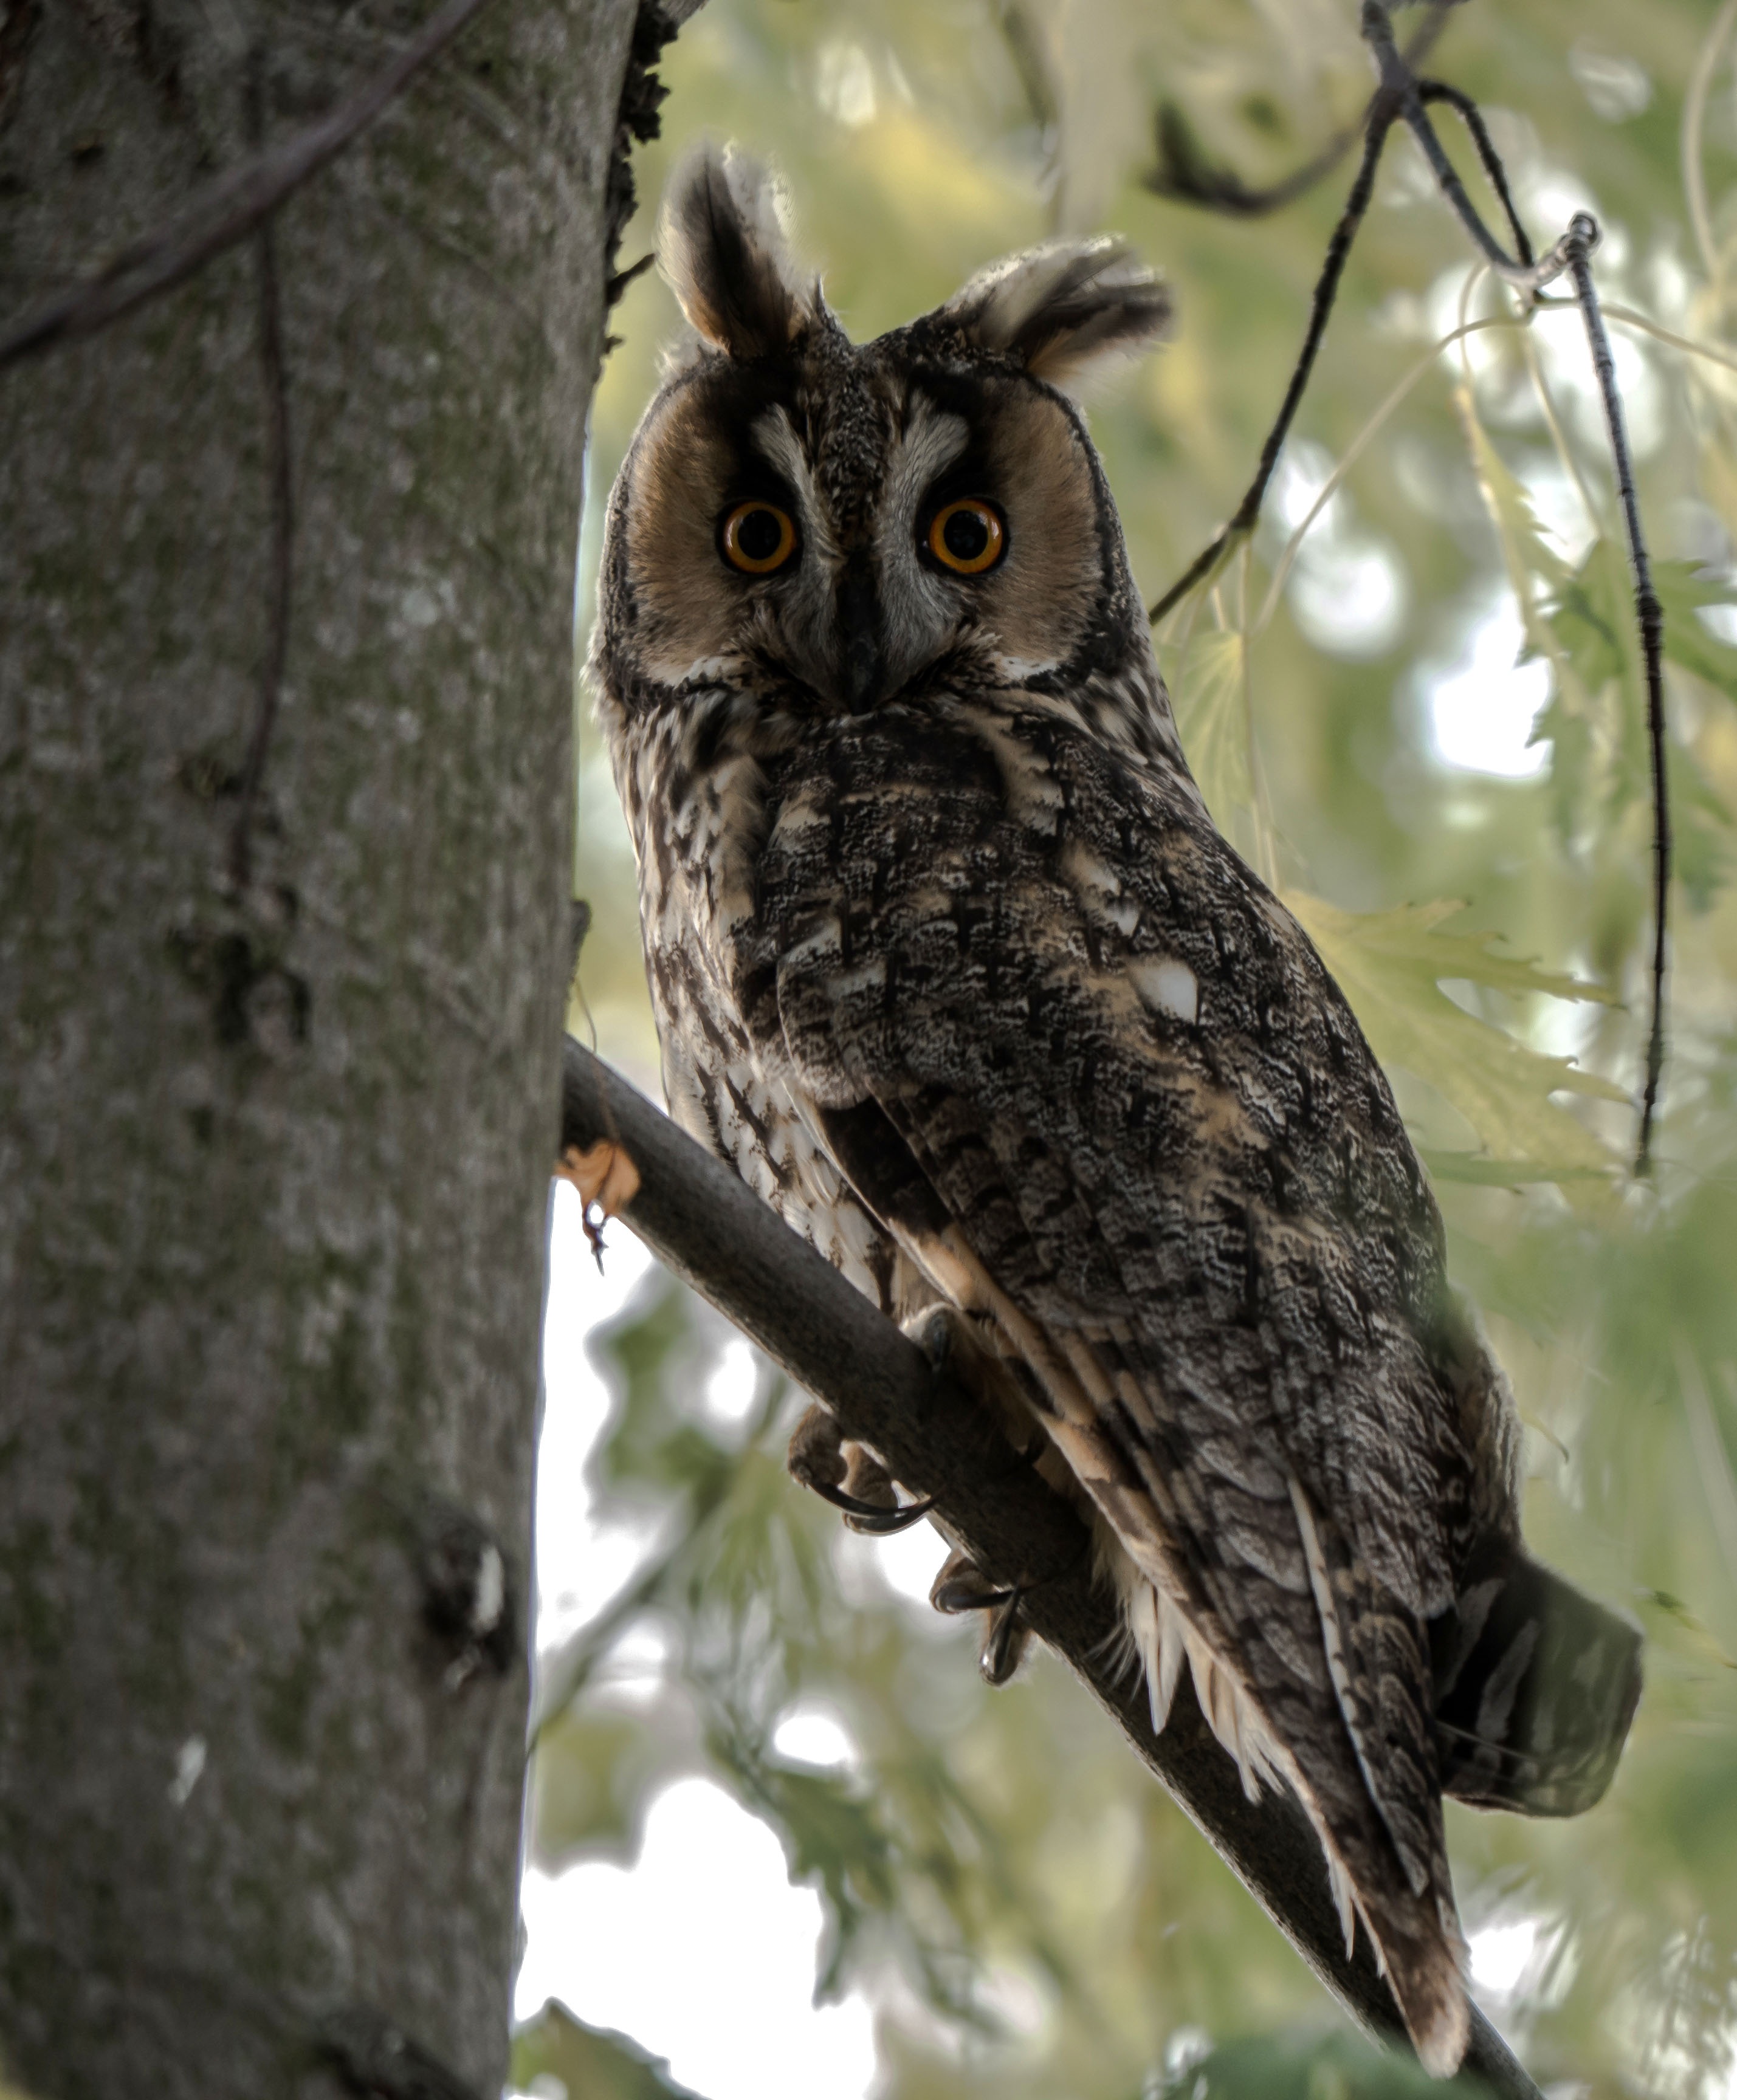
bird, wildlife, beak, owl, fauna, bird of prey, vertebrate, wild bird, long eared owl, great grey owl